Adaptations of works by M. R. James

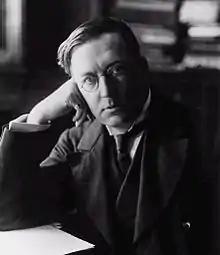
M. R. James, c. 1900

The author and medievalist M. R. James (1862-1936) wrote over 30 ghost stories, which have been widely adapted for television, radio, and theatre. The first adaptation of one of his stories was of "A School Story" for the BBC Midlands Regional Programme in 1932, the only one produced in James' lifetime. The only notable film adaptation is "Night of the Demon" (1957), directed by Jacques Tourneur and based on "Casting the Runes", which is considered one of the greatest horror films of all time. The most celebrated adaptations of his works are those produced for British television in the 1960s and 1970s, which have made him, according to critic Jon Dear, "the go-to folk horror writer for television."